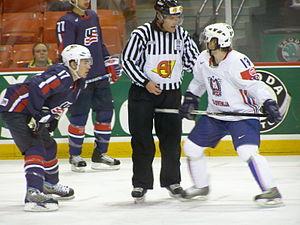
Rok Pajič est un joueur professionnel de hockey sur glace slovène.